Squid Game season 1

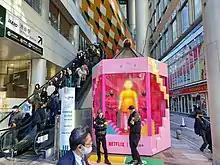
A promotional event for "Squid Game" in Shibuya, Tokyo

Jung Jae-il, who previously composed the soundtrack for "Parasite", composed and directed "Squid Game" score. To prevent it from becoming boring, he asked the help of composers Park Min-ju, and Kim Sung-soo, a music director for musicals who uses the stage name "23" as a composer.